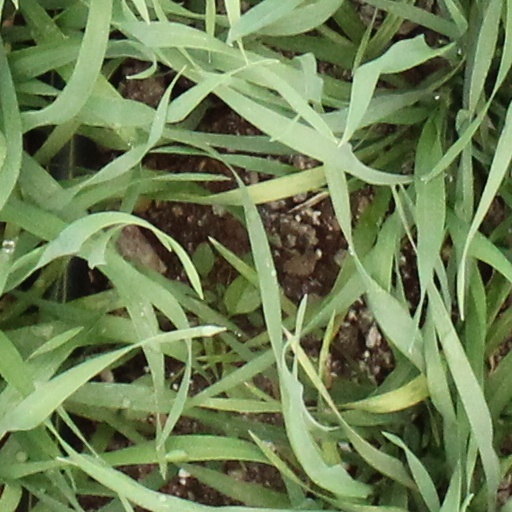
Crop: wheat